Encore Las Vegas

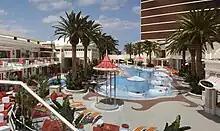
Encore Beach Club in 2010

Encore Beach Club, a pool complex for adults, opened in May 2010. It was joined by a new nightclub known as Surrender, which connected to the beach club. Both were managed by Sean Christie's Las Vegas Nightlife Group, which also operated the Blush nightclub at Wynn Las Vegas. XS and Surrender later became some of the top-grossing nightclubs in the United States.